Colin Powell

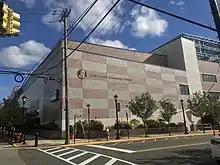
Colin Powell Elementary School in Union City, New Jersey, on 18 October 2021, the day Powell died

On 28 April 2005, an opinion piece in "The Guardian" by Sidney Blumenthal (a former top aide to President Bill Clinton) claimed that Powell was in fact "conducting a campaign" against Bolton because of the acrimonious battles they had had while working together, which among other things had resulted in Powell cutting Bolton out of talks with Iran and Libya after complaints about Bolton's involvement from the British. Blumenthal added that "The foreign relations committee has discovered that Bolton made a highly unusual request and gained access to 10 intercepts by the National Security Agency. Staff members on the committee believe that Bolton was probably spying on Powell, his senior advisors and other officials reporting to him on diplomatic initiatives that Bolton opposed".